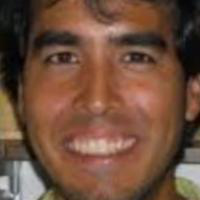
Age group: age 21-30